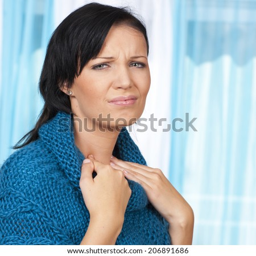
woman with pain in the throat